Michael Antoine Garoutte

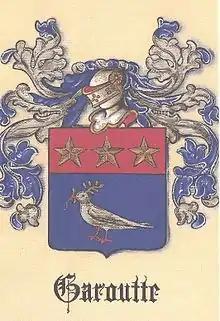
The Registered Coat of Arms For The Garoutte Family

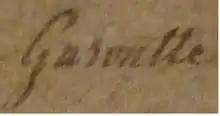
Handwritten Signature of Michel Antoine Garoutte

Michel Antoine Garoutte anglicized as: Michael Antoine Garoutte (12th of April, 1750 – 29th of April, 1829 ) was a member of the first nobility of Provence in the Kingdom of France. He was a Pirate and Privateer in the early war for American Independence and ascended to the rank of Lieutenant in the first American Continental Navy.